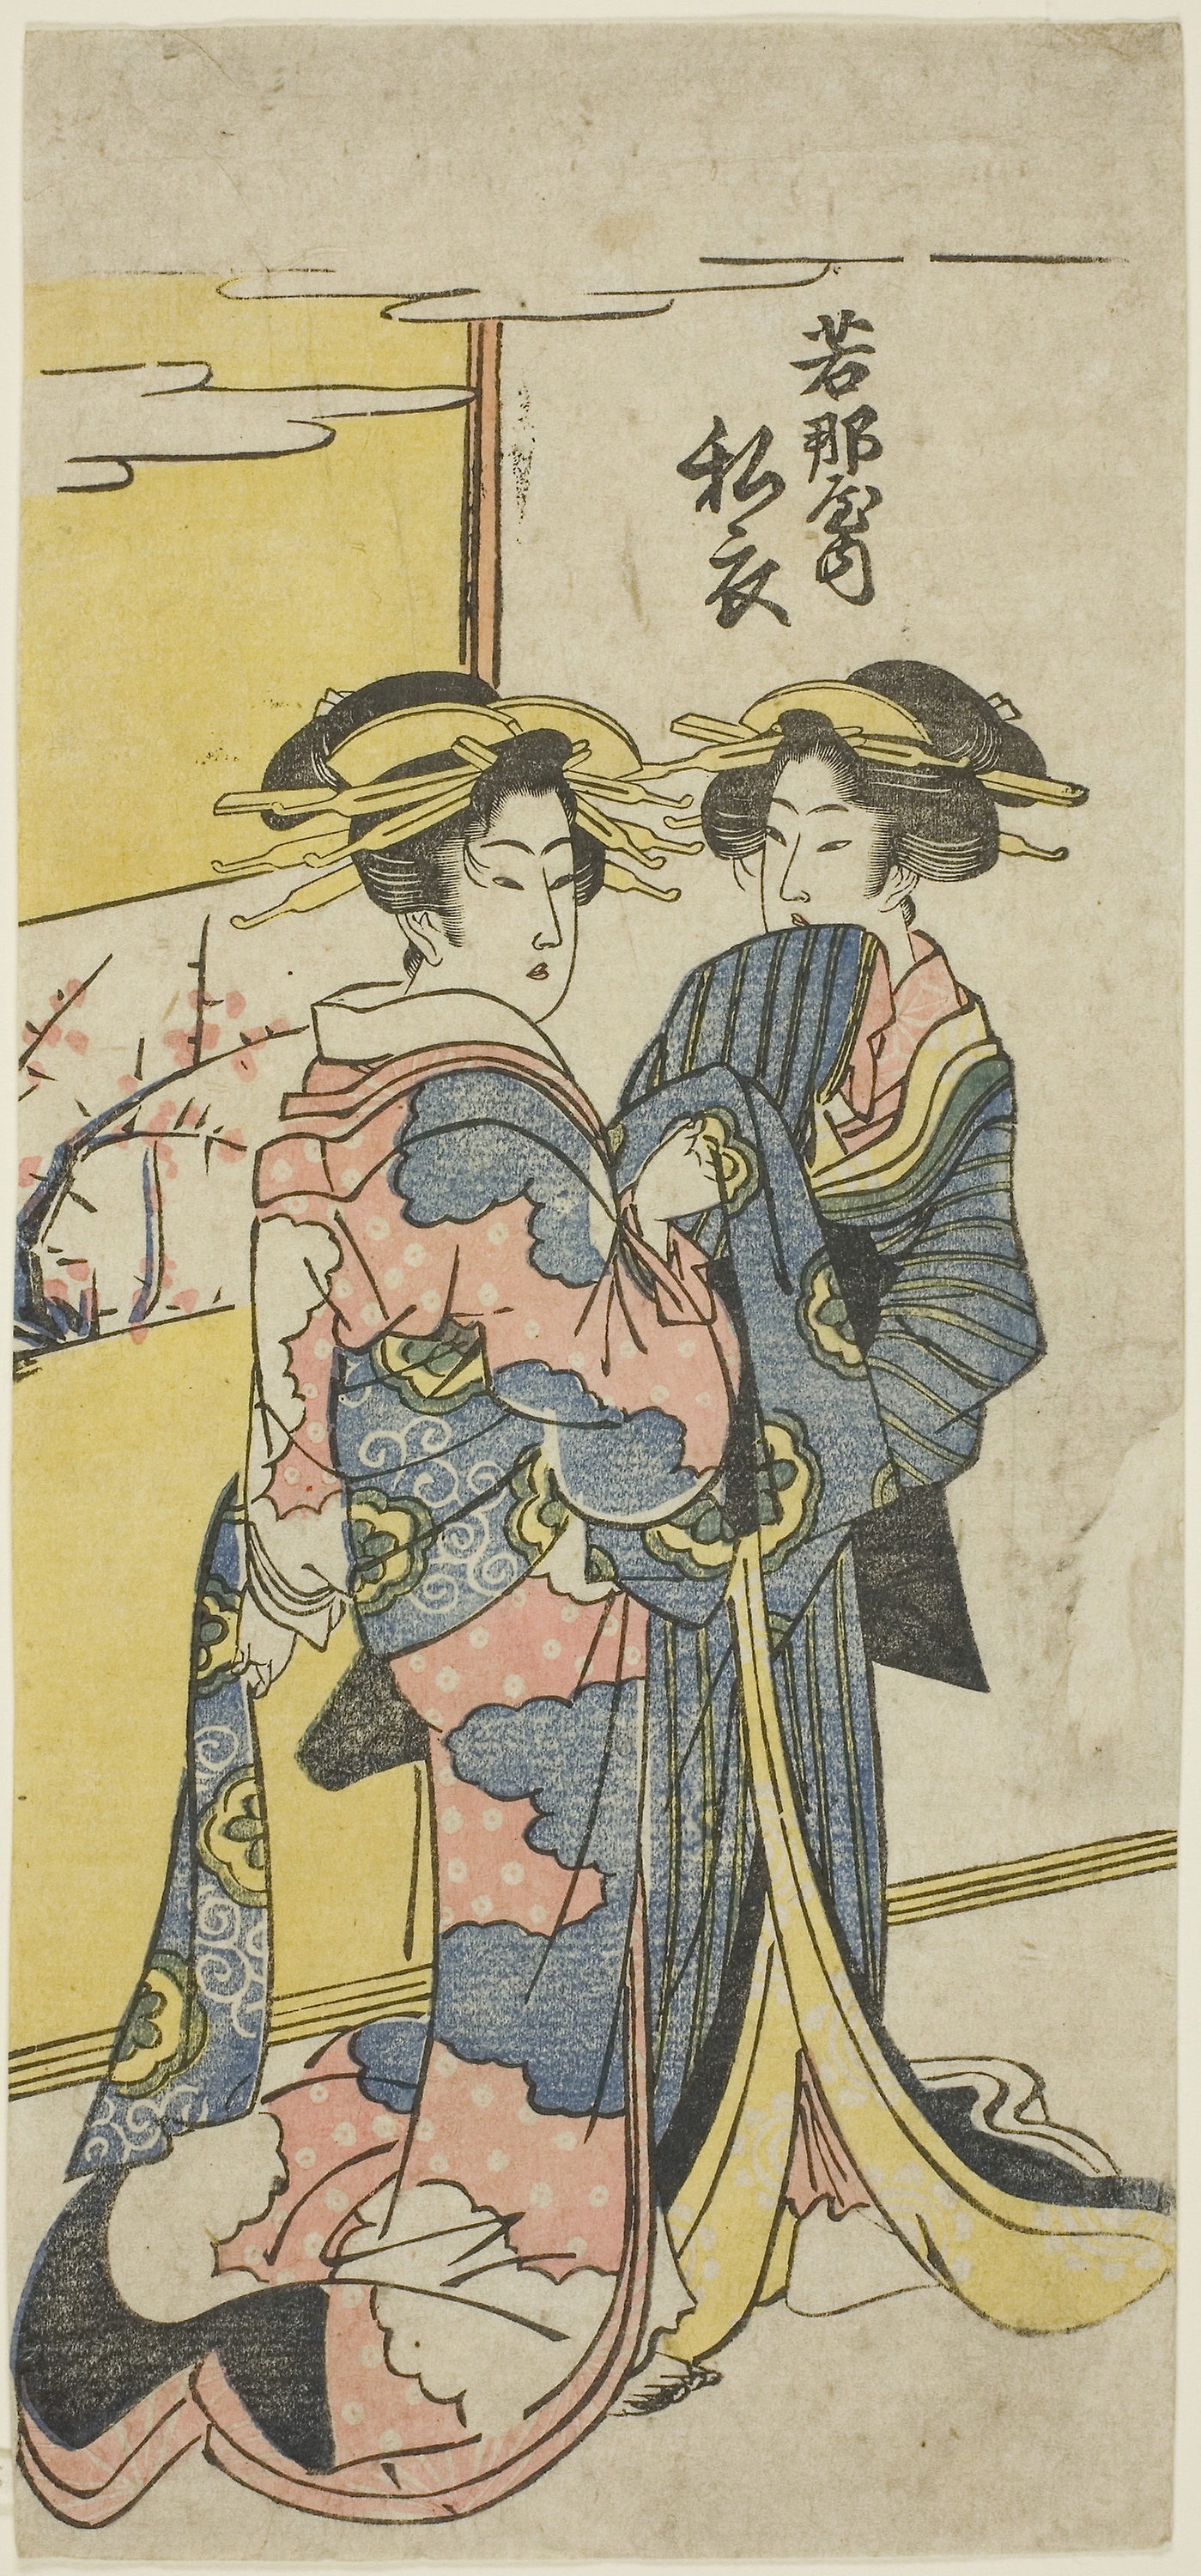
art, illustration, costume design